Jack Sharkey

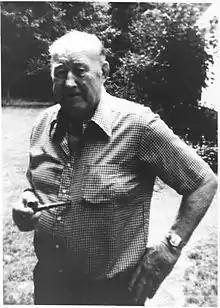
Juozas Žukauskas ("Jack Sharkey") when he was 78 years old.

Jack Sharkey (born Joseph Paul Zukauskas, , October 26, 1902 – August 17, 1994) was a Lithuanian-American boxer who held the NYSAC, NBA, and "The Ring" heavyweight titles from 1932 to 1933.